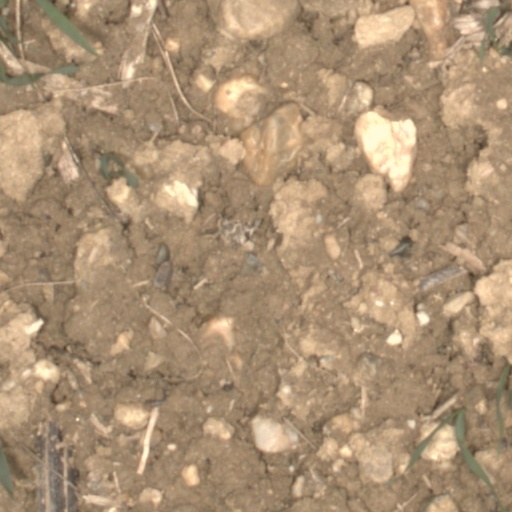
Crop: wheat